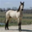
Label: horse